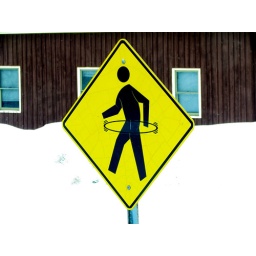
Actual street sign in Island Pond- no clue